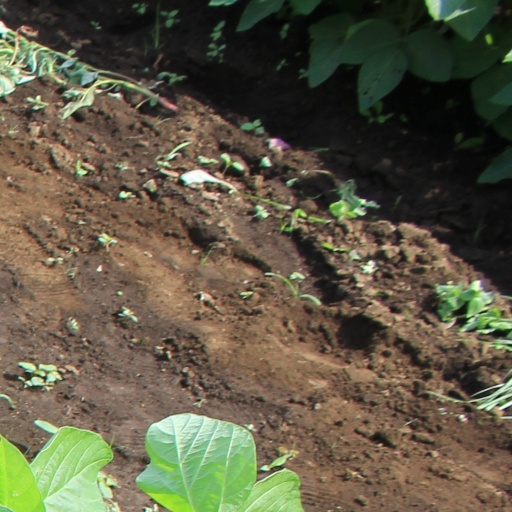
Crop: soybean